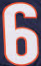
Number: 6